Nasser Khalili

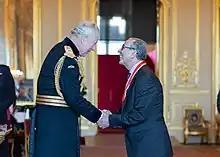
The investiture of Sir David Khalili, presided by King Charles III at Windsor Castle, 16 November 2022

He has been awarded many honours, including being the only non-Christian to have received knighthoods from two Popes. Pope John Paul II awarded him Knight of the Pontifical Equestrian Order of St Sylvester (KSS) and Pope Benedict XVI further elevated him to Knight Commander in that order (KCSS) for his pursuit of peace, education and culture among nations. In 2012, he was further honoured in this field by UNESCO who appointed him a Goodwill Ambassador. In early 2016 he was awarded the rank of "Officier" in the Legion of Honour by President François Hollande in a ceremony at the Élysée Palace.